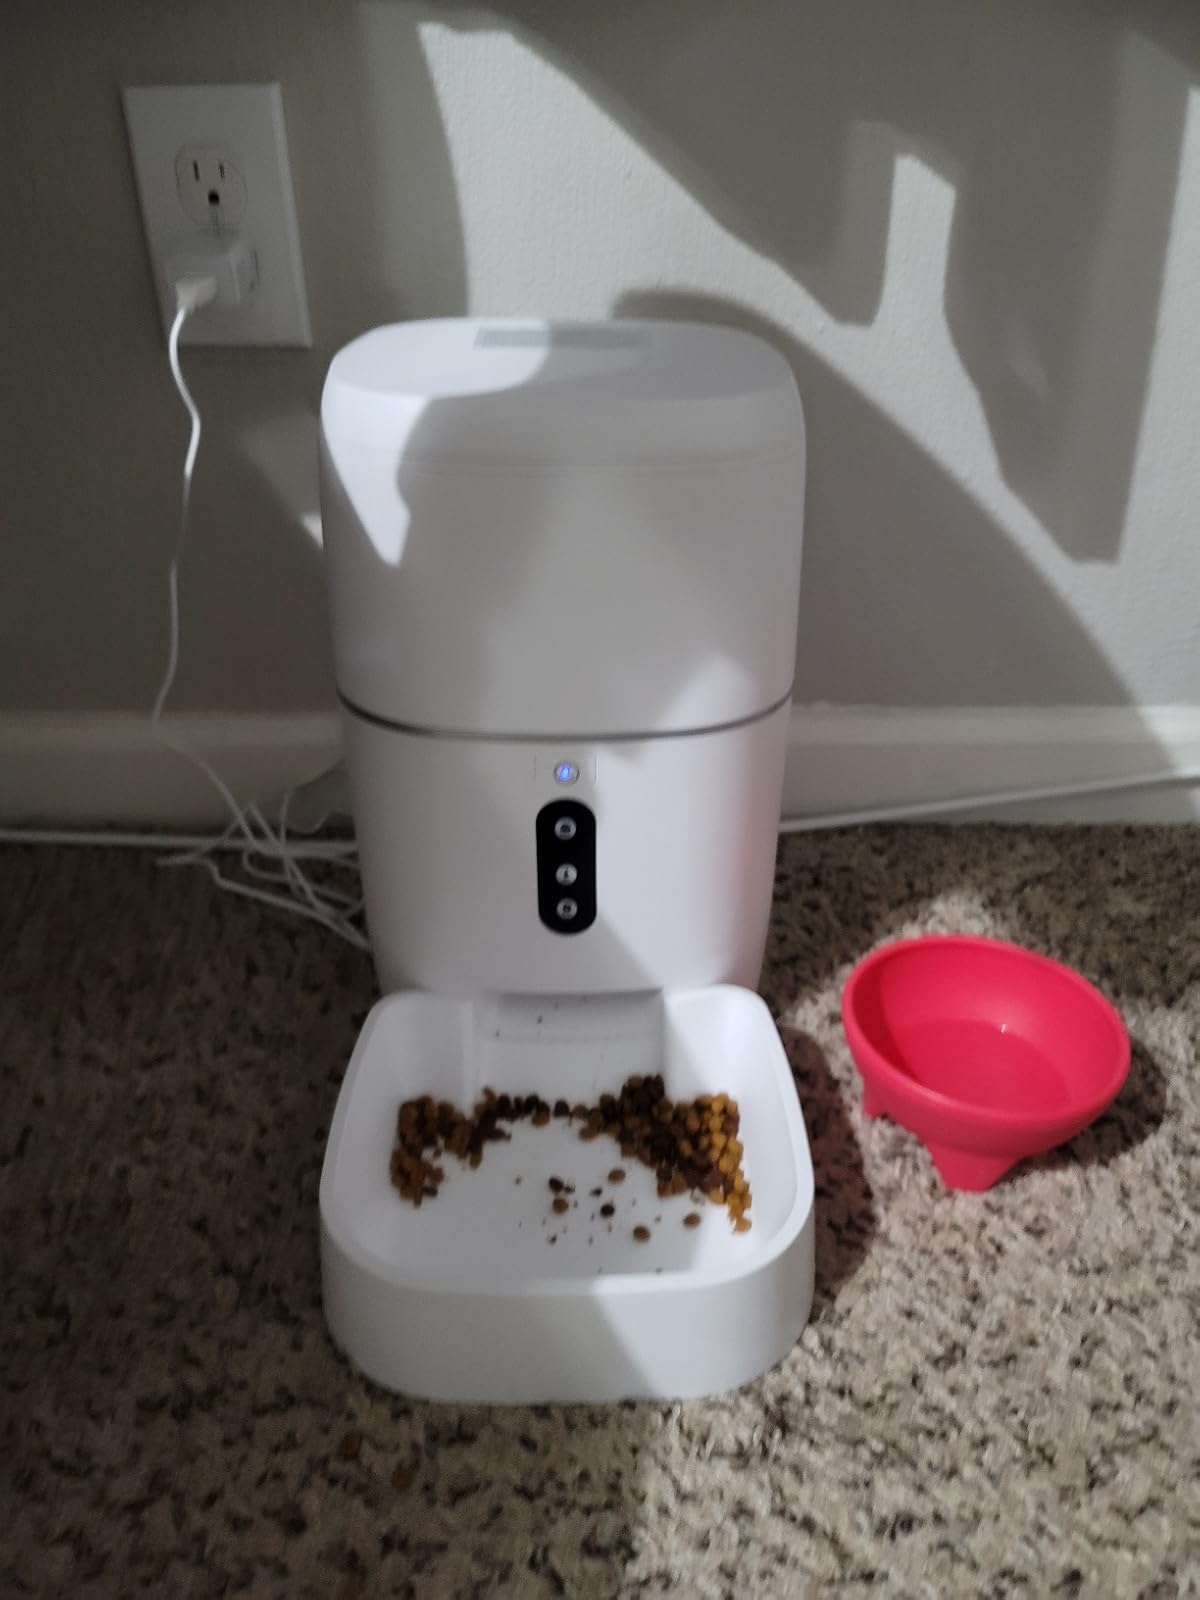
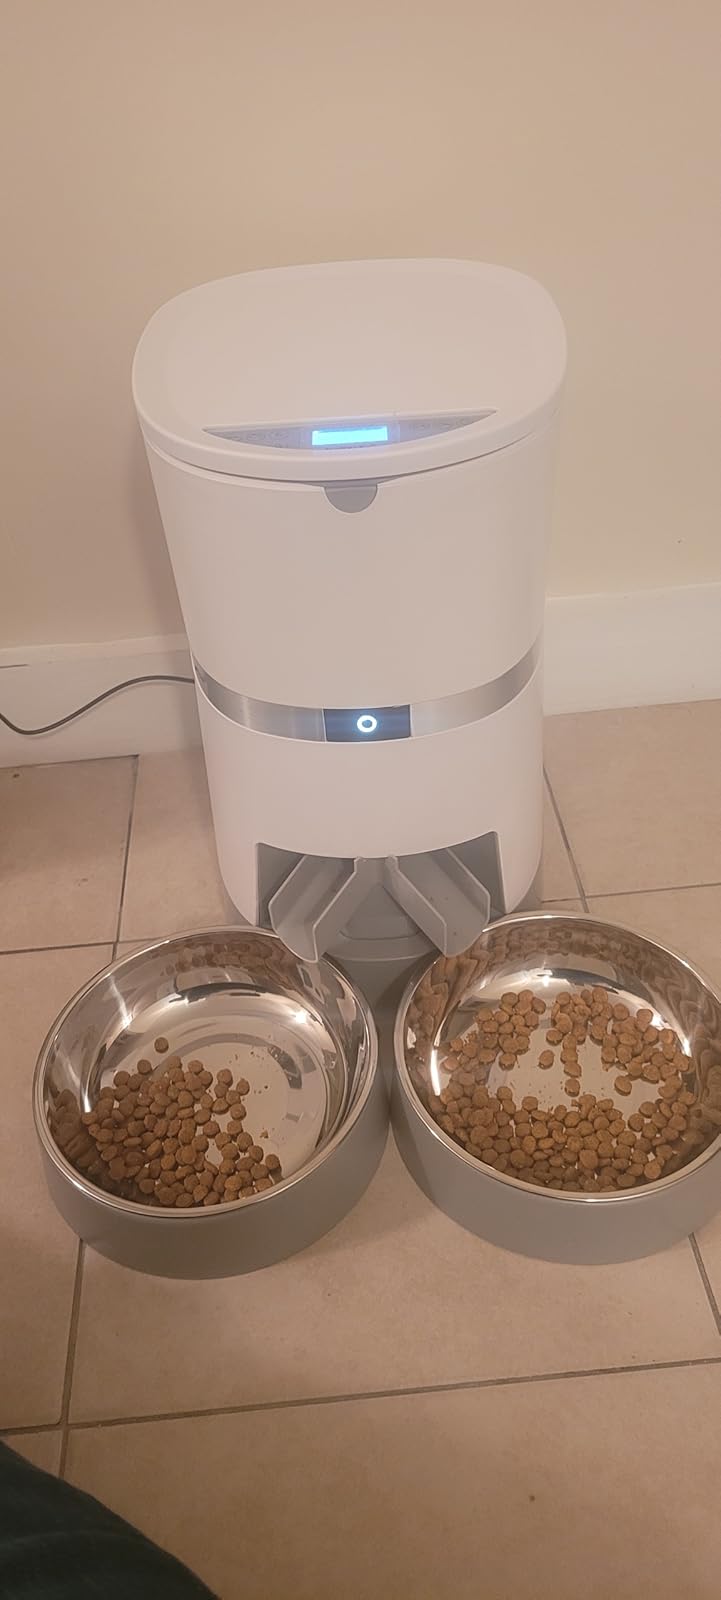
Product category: items_feeder
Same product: no